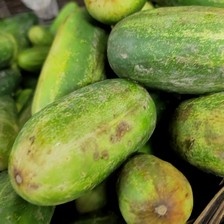
Label: cucumber